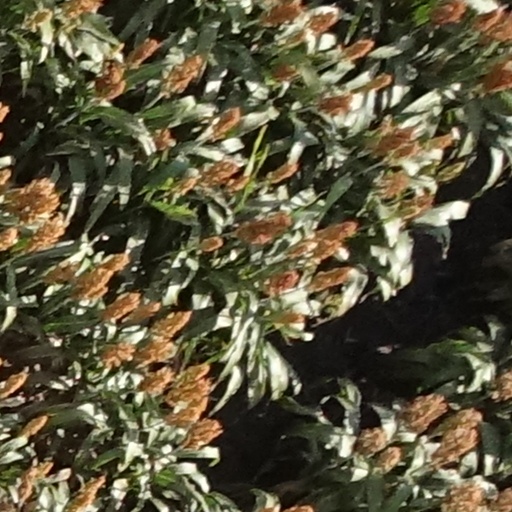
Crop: sorghum